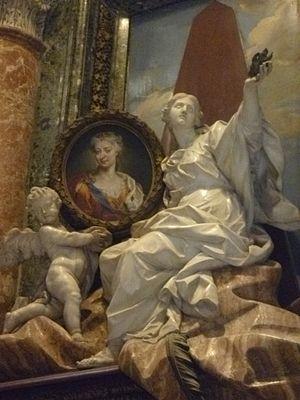
Marie-Clémentine Sobieska est une princesse polonaise, petite-fille du roi Jean III Sobieski, épouse de James Francis Edward Stuart, mère de Charles Edward Stuart et du Cardinal Henry Benedict Stuart